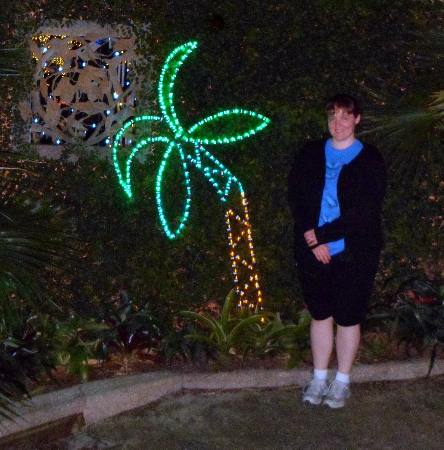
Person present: Yes